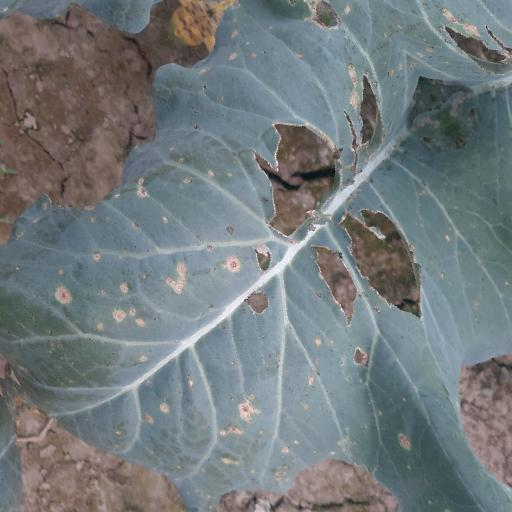
Label: Black Rot